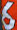
Number: 6